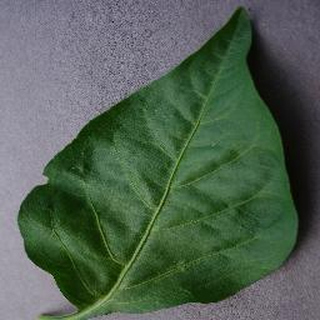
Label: healthy_bell_pepper